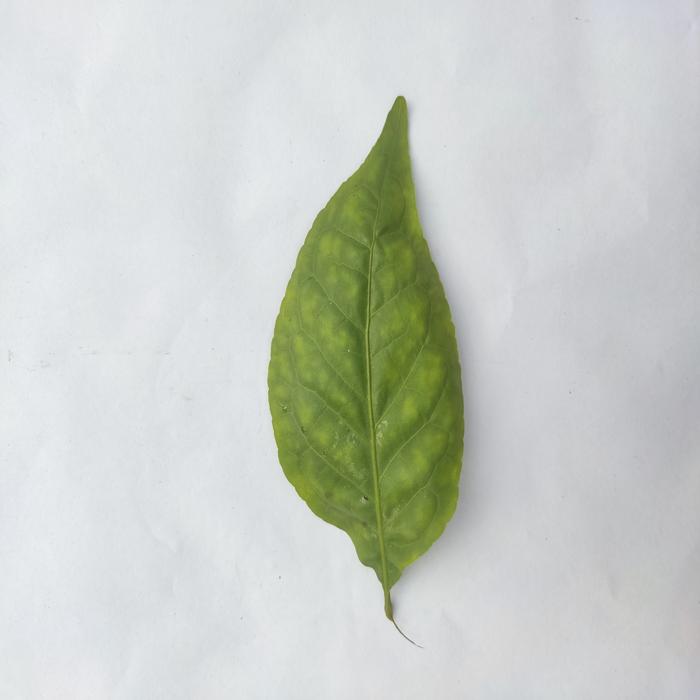
Crop: Aegle Marmelos
Leaf condition: Leaf_Spot